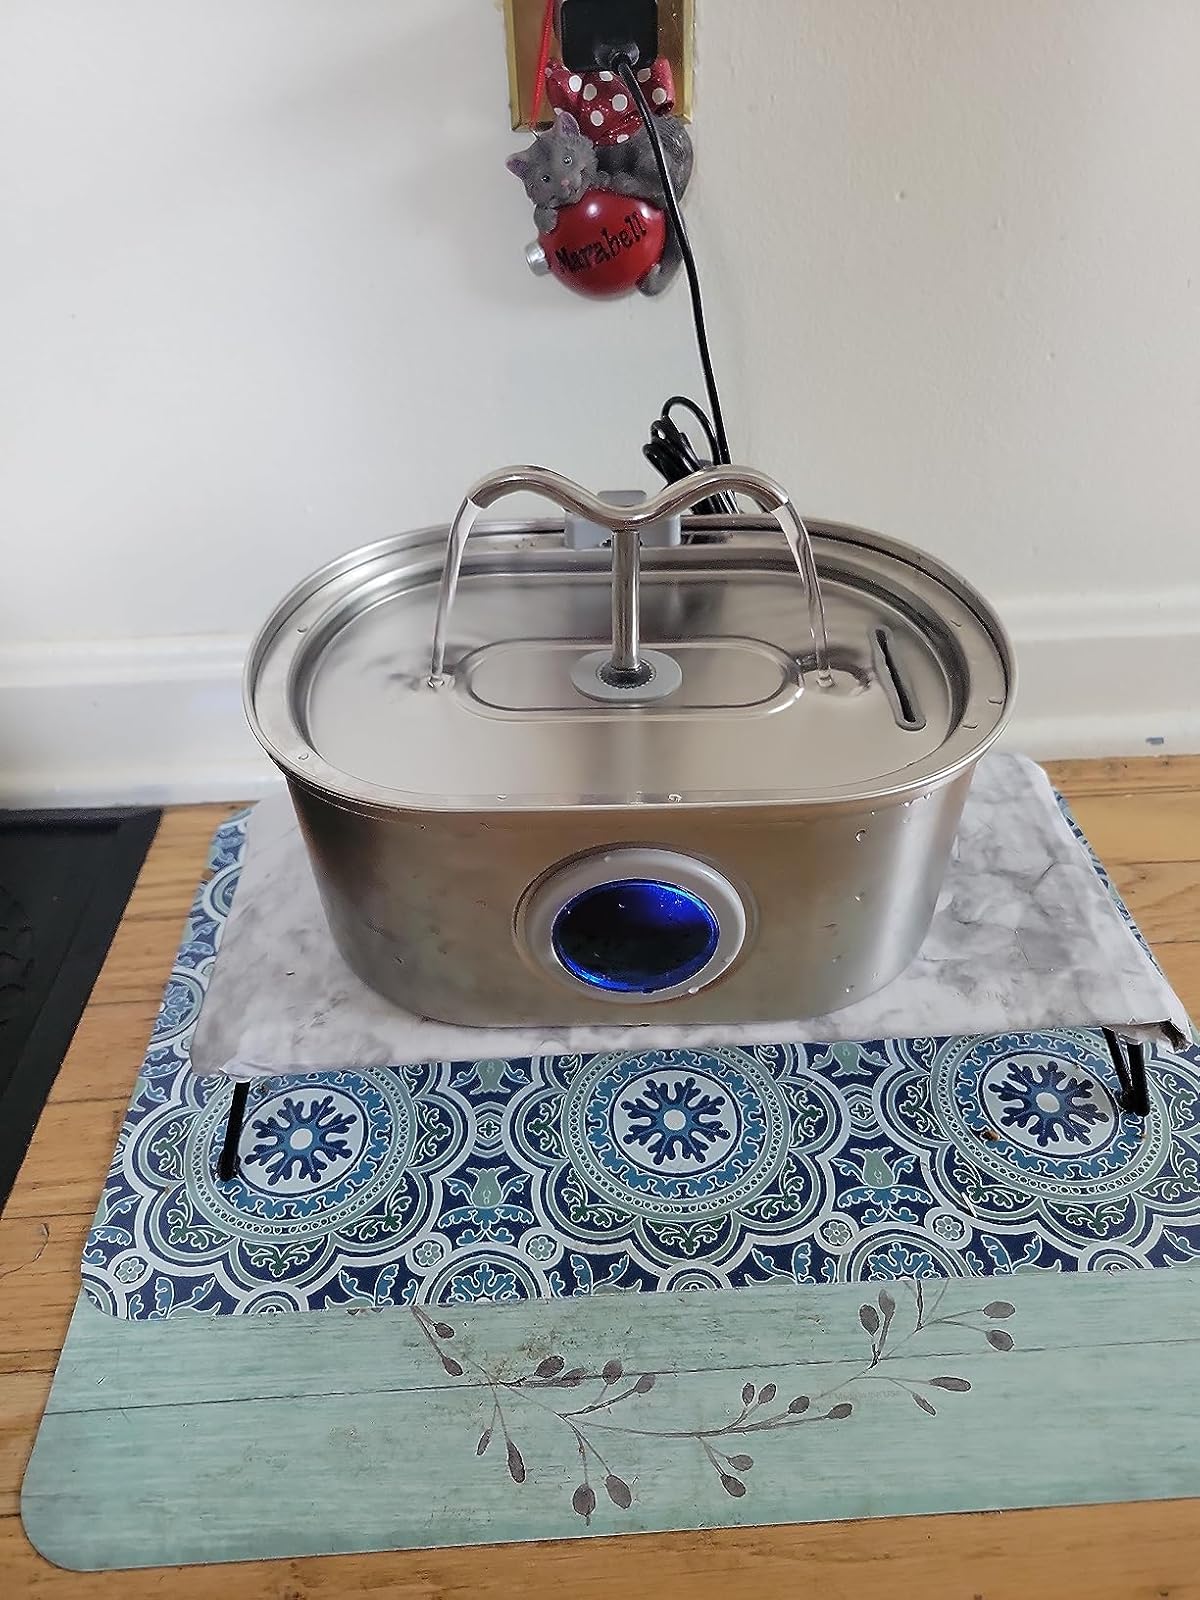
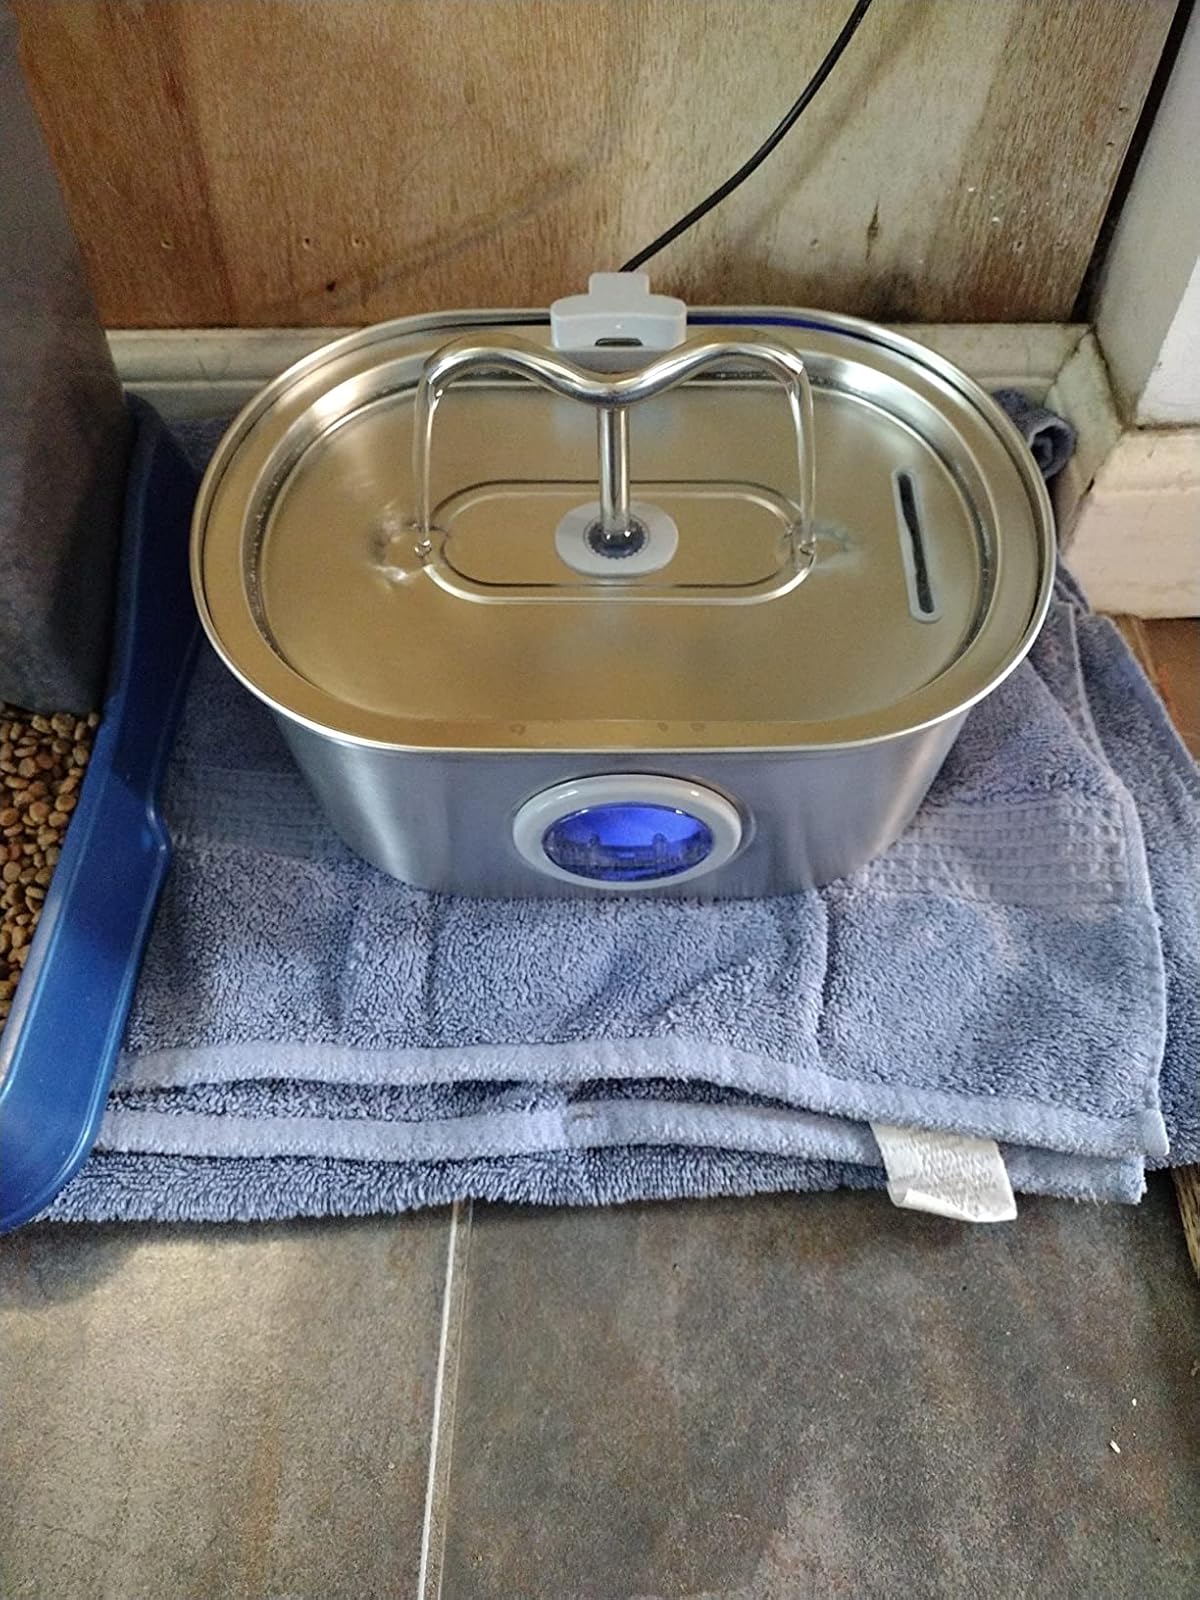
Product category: items_bowl
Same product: yes